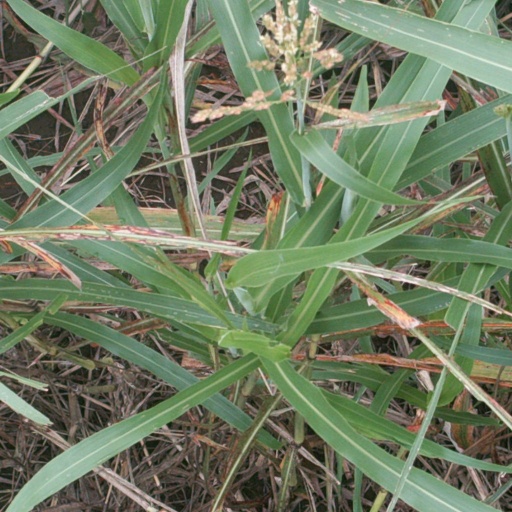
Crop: sorghum